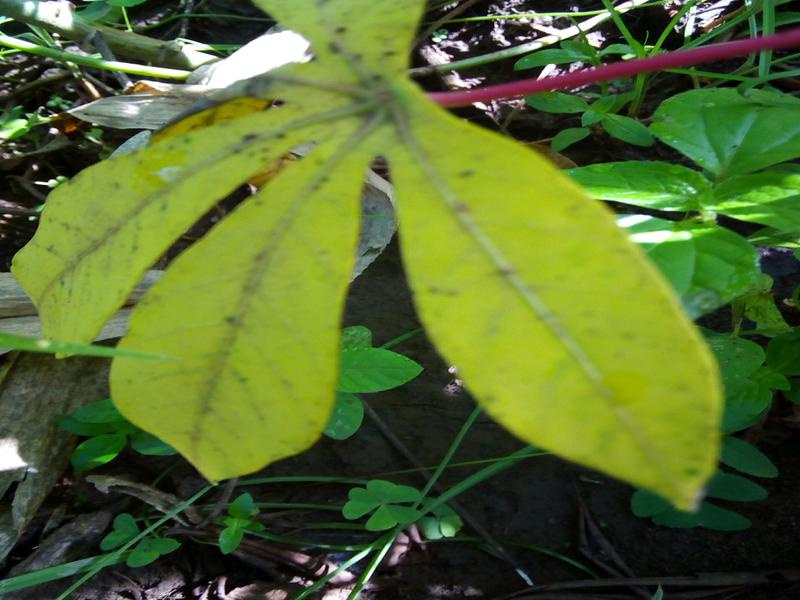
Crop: cassava
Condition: healthy